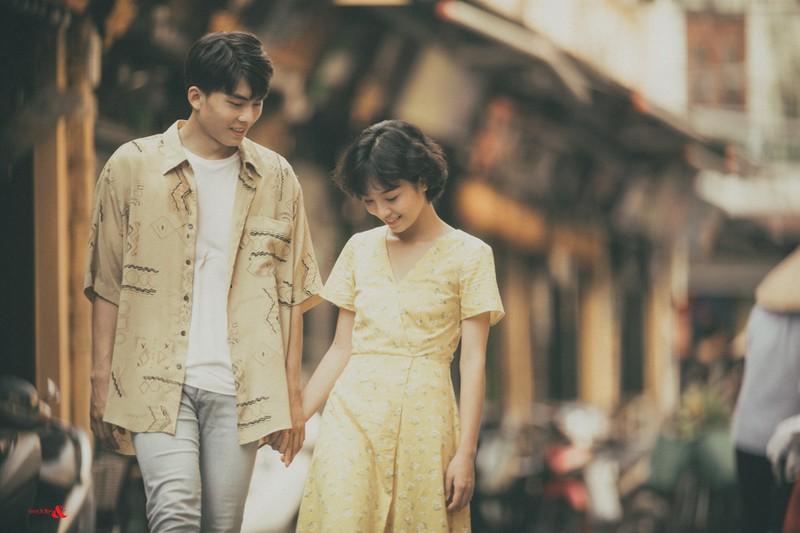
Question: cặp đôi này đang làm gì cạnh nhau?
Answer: họ đang nắm tay nhau